Answer in natural language. Considering the relative positions, is glass metal tv stand above or below Doorway? Choose between the following options: below or above
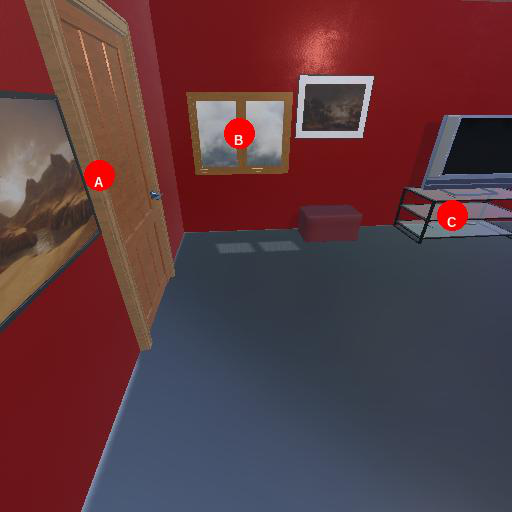
<answer>above</answer>